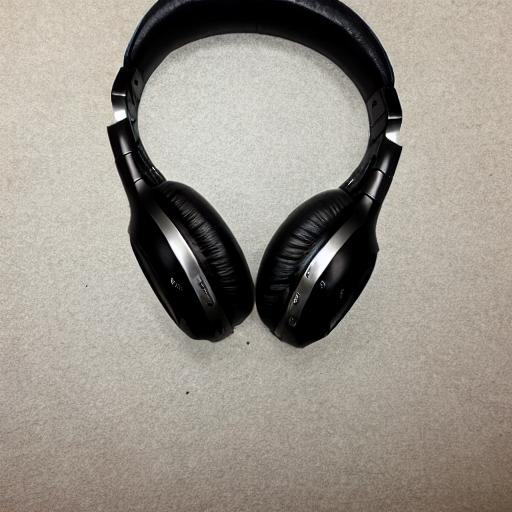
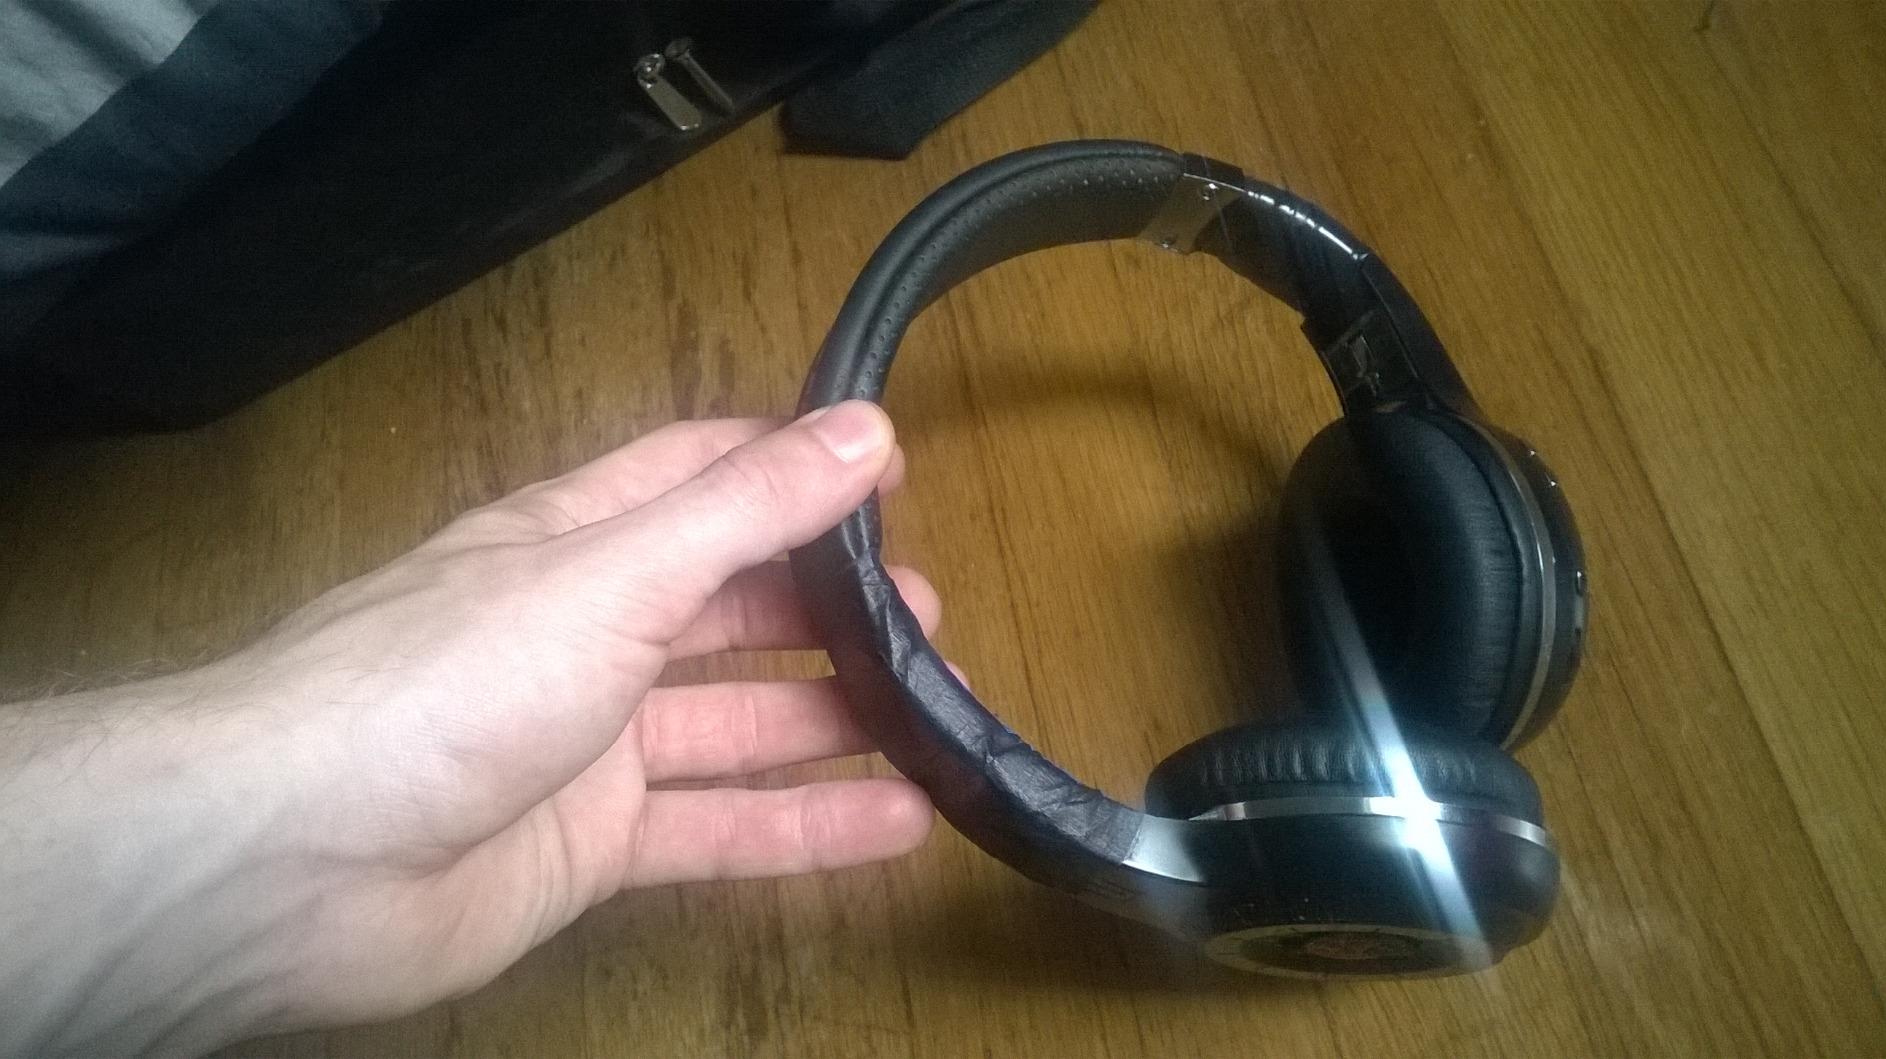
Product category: headphones
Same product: no